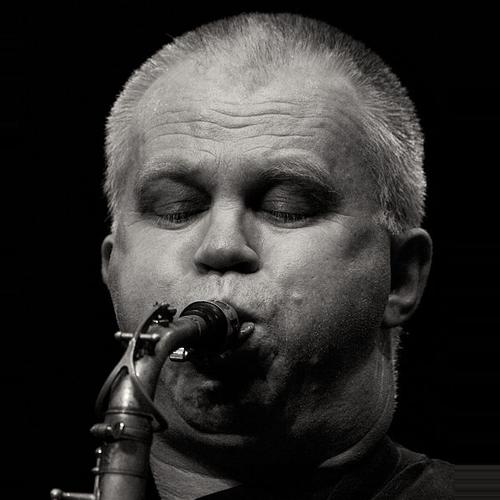
Age: 59